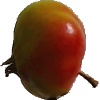
Label: Apple Red Yellow 2